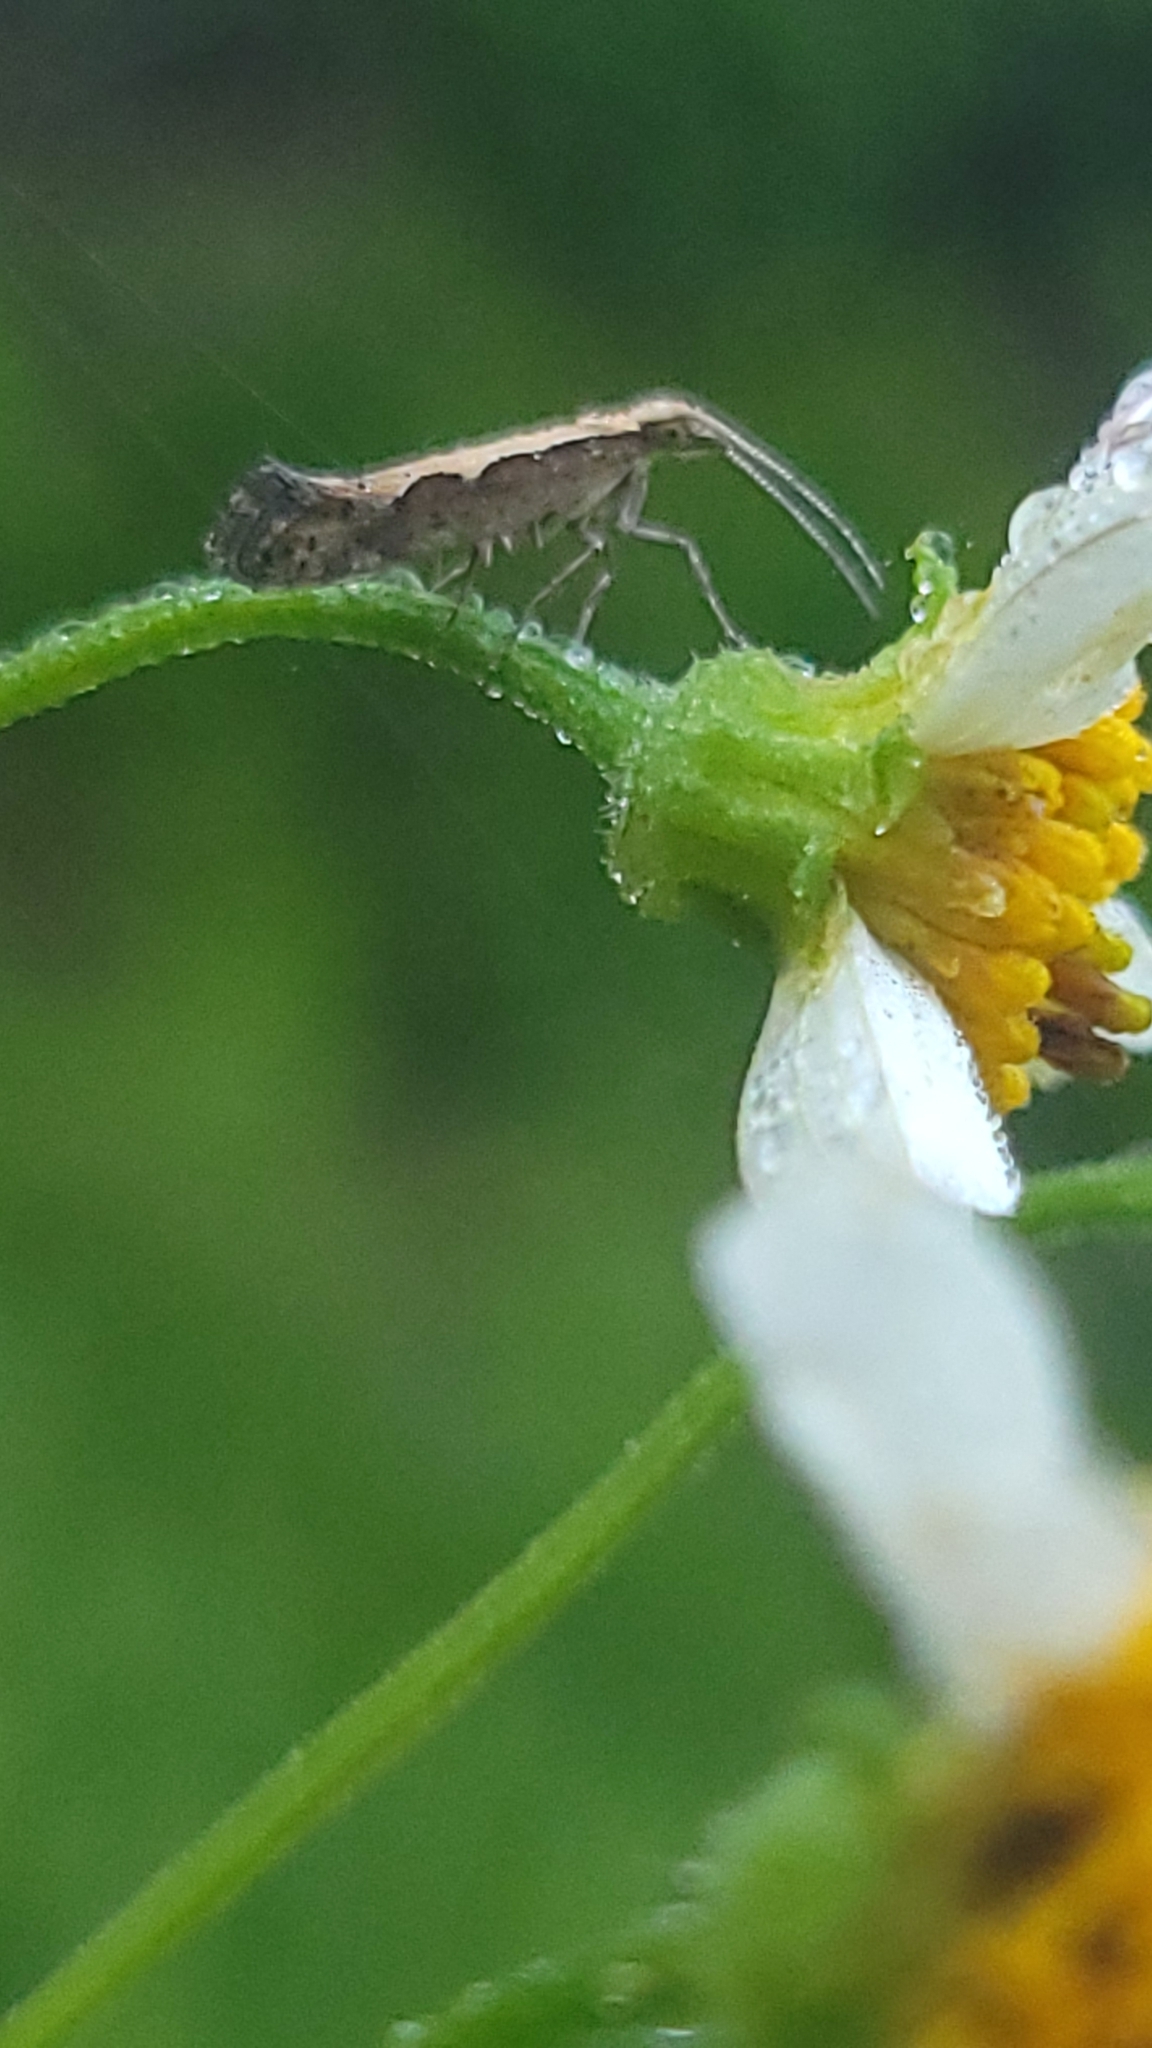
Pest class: diamondback_moth